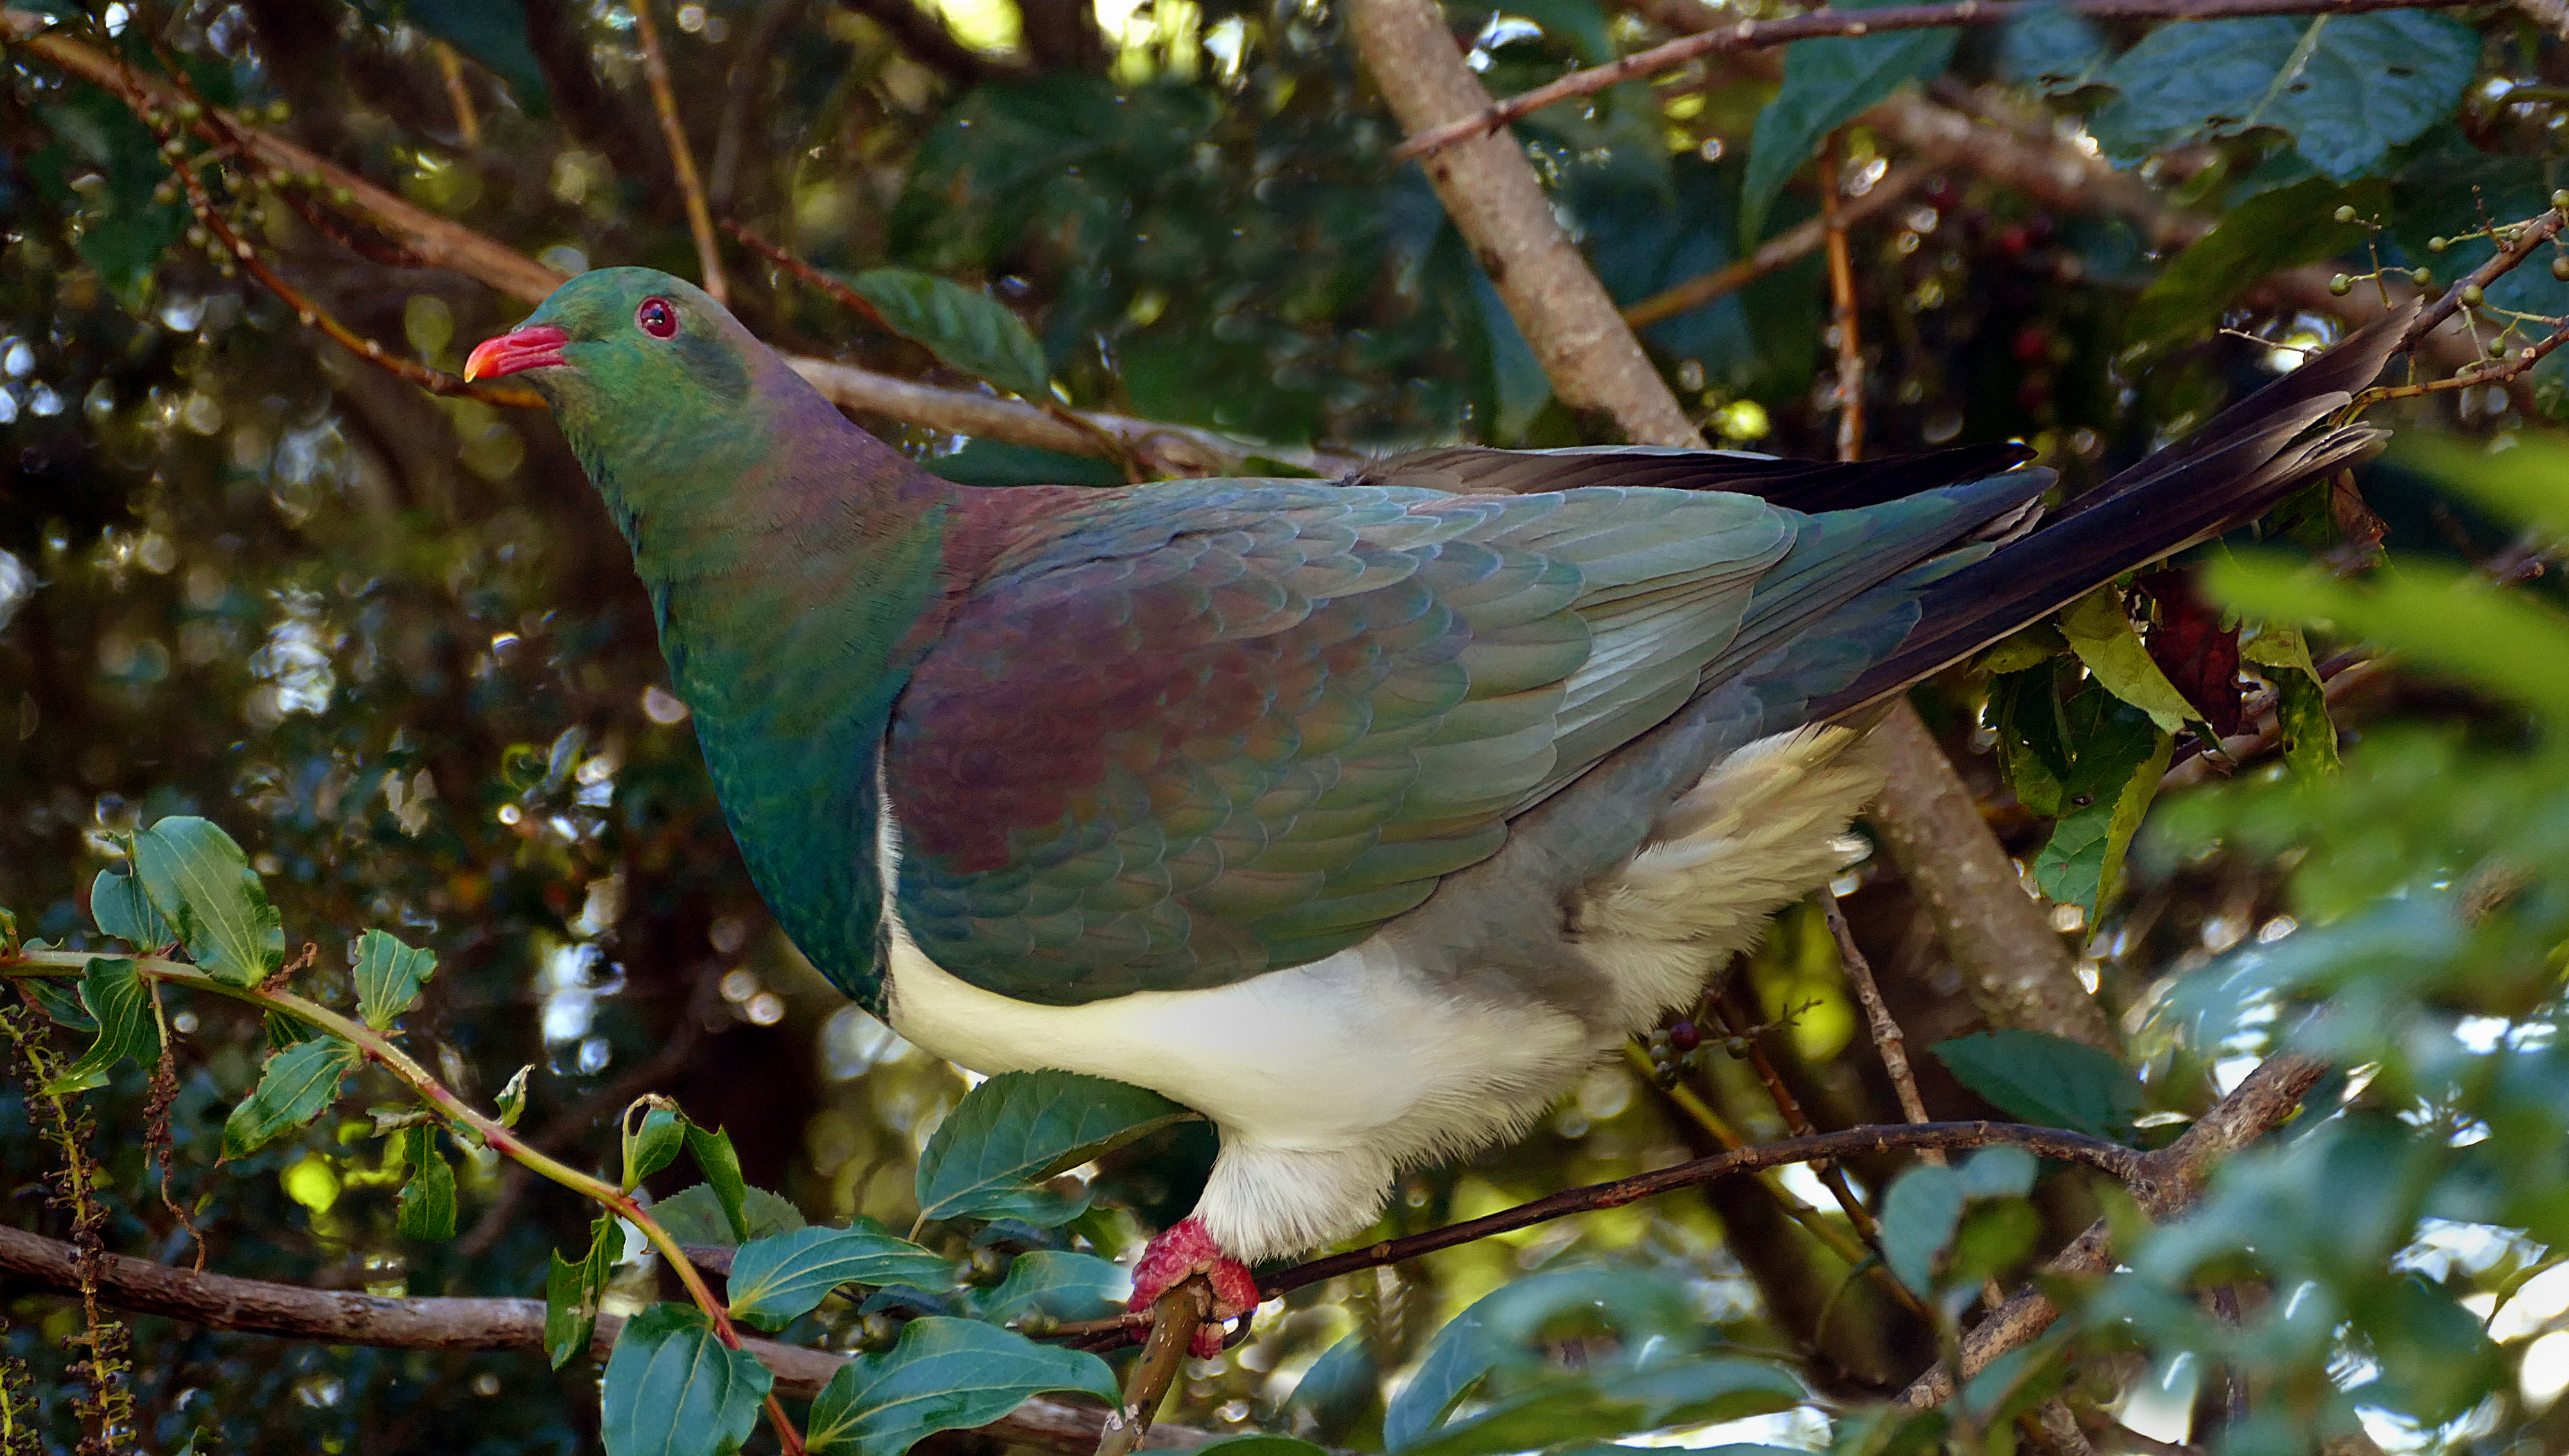
nature, branch, bird, wildlife, beak, fauna, birds, pigeon, vertebrate, lumixfz1000, newzealandbirds, kerer, perching bird, stock dove